Blockade of Biafra

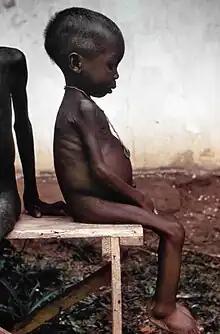
Starving child during the blockade

During the first weeks of the war, the Nigerian government decided to impose a blockade of Biafra. Access to the secessionist republic through foreign currency transactions, mail and telecommunications, and all seaports and airfields was to be cut off. Initially it was unclear whether the blockade of the coast would be effective with the ships available to the Nigerian Navy, and whether the Nigerian Air Force would be able to interdict the air routes. Nevertheless, the blockade was effective and maintained for the next two and a half years. The Nigerian government relied on international law to enforce the blockade, since at the time starvation as a weapon of war was not prohibited and all neutral countries were obliged to abide by an announced blockade. The Nigerian government threatened reactions against countries that disregarded the blockade and made an agreement with Cameroon to obstruct Biafra's land border. Some smugglers attempted blockade running but two ships were destroyed by the Nigerian navy.